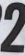
Number: 2